Turkmen Ground Forces

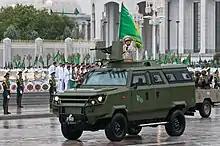
An armored vehicle during a parade in 2011

The Turkmen Ground Forces is the army branch of the Armed Forces of Turkmenistan. The ground forces include the 2nd, 3rd, 11th, and 22nd Motor Rifle Divisions as well as smaller units consisting of various types of troops.